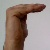
The image shows a hand gesture representing a space in Indian Sign Language.